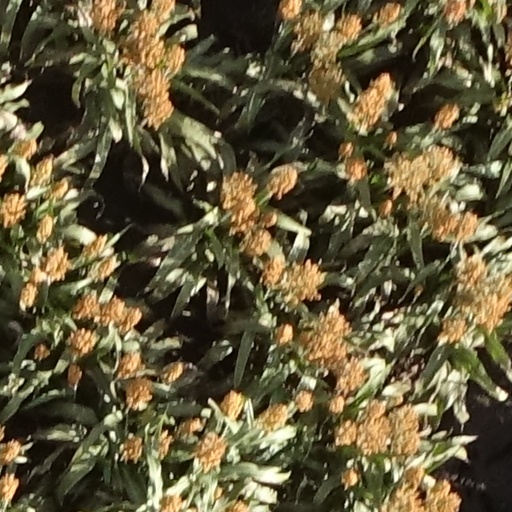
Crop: sorghum